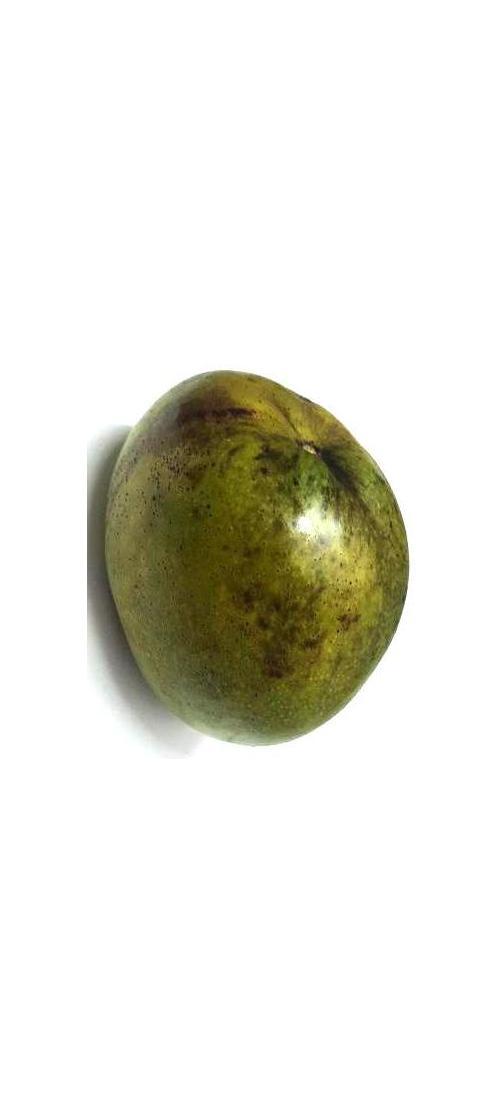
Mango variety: Bari-4